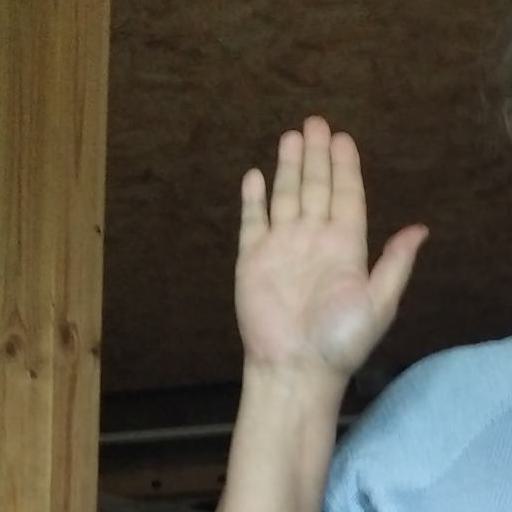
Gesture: stop